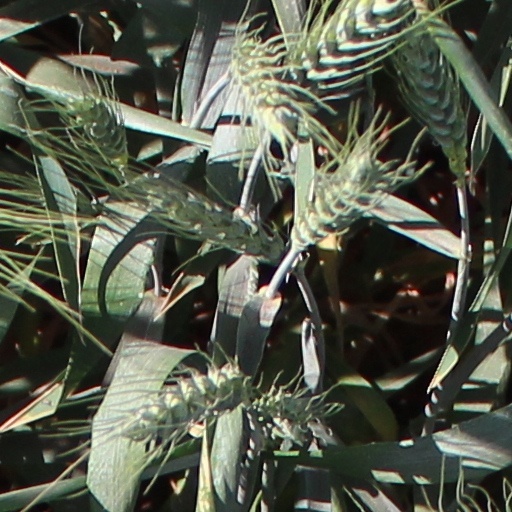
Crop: wheat